Marxist historiography

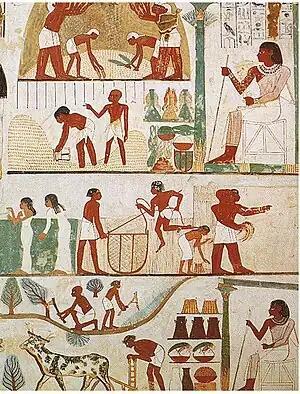
Scenes from the tomb of Nakht depicting an agricultural division of labour in Ancient Egypt, painted in the 15th century BC

Karl Marx and Friedrich Engels worked in relative isolation together outside the larger mainstream. However, by the turn of the twentieth century, Marxist thought was perhaps the most prominent opposition to the idealist traditions.